Variations on "America"

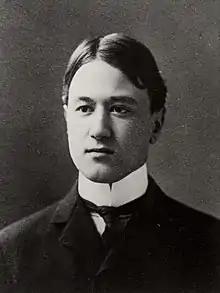
Charles Ives' graduation portrait from Yale University,

Variations on "America" is a composition for organ by the American composer Charles Ives.